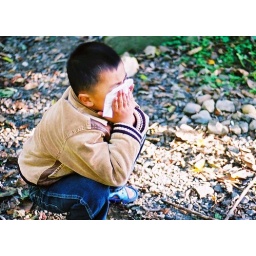
before flickr #9: boy living in the mountain